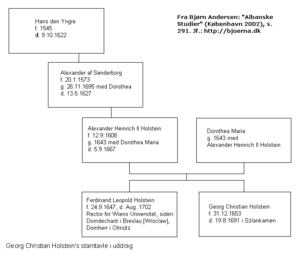
Georg Christian af Slesvig-Holsten-Sønderborg / Familiemæssig baggrund
Slægtstavle
Georg Christian, hertug af Slesvig-Holsten-Sønderborg var en tysk officer. I 1689-1690 var han næstkommanderende i en habsburgsk hær, der invaderede Kosovo.